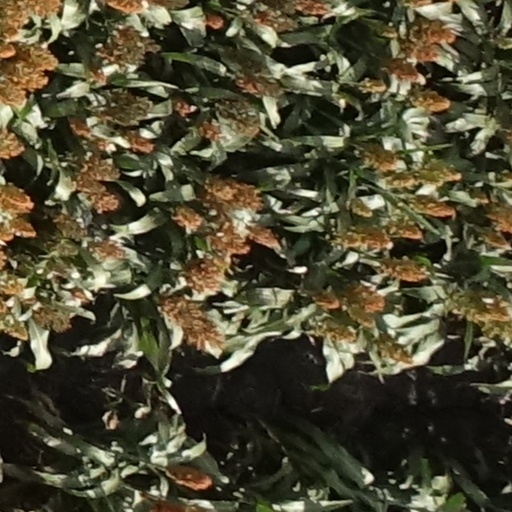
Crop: sorghum